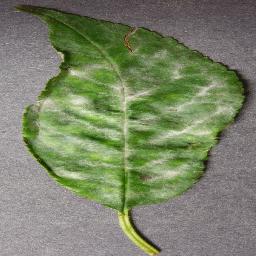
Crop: cherry
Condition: (including_sour)_powdery_mildew